Volcanic ash

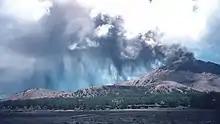
Ash plume and ash fallout at Mount Pagan, May 1994

Ash fallout occurs immediately after the eruption and is controlled by particle density. Initially, coarse particles fall out close to source. This is followed by fallout of accretionary lapilli, which is the result of particle agglomeration within the column. Ash fallout is less concentrated during the final stages as the column moves downwind. This results in an ash fall deposit which generally decreases in thickness and grain size exponentially with increasing distance from the volcano. Fine ash particles may remain in the atmosphere for days to weeks and be dispersed by high-altitude winds. These particles can impact on the aviation industry (refer to impacts section) and, combined with gas particles, can affect global climate.